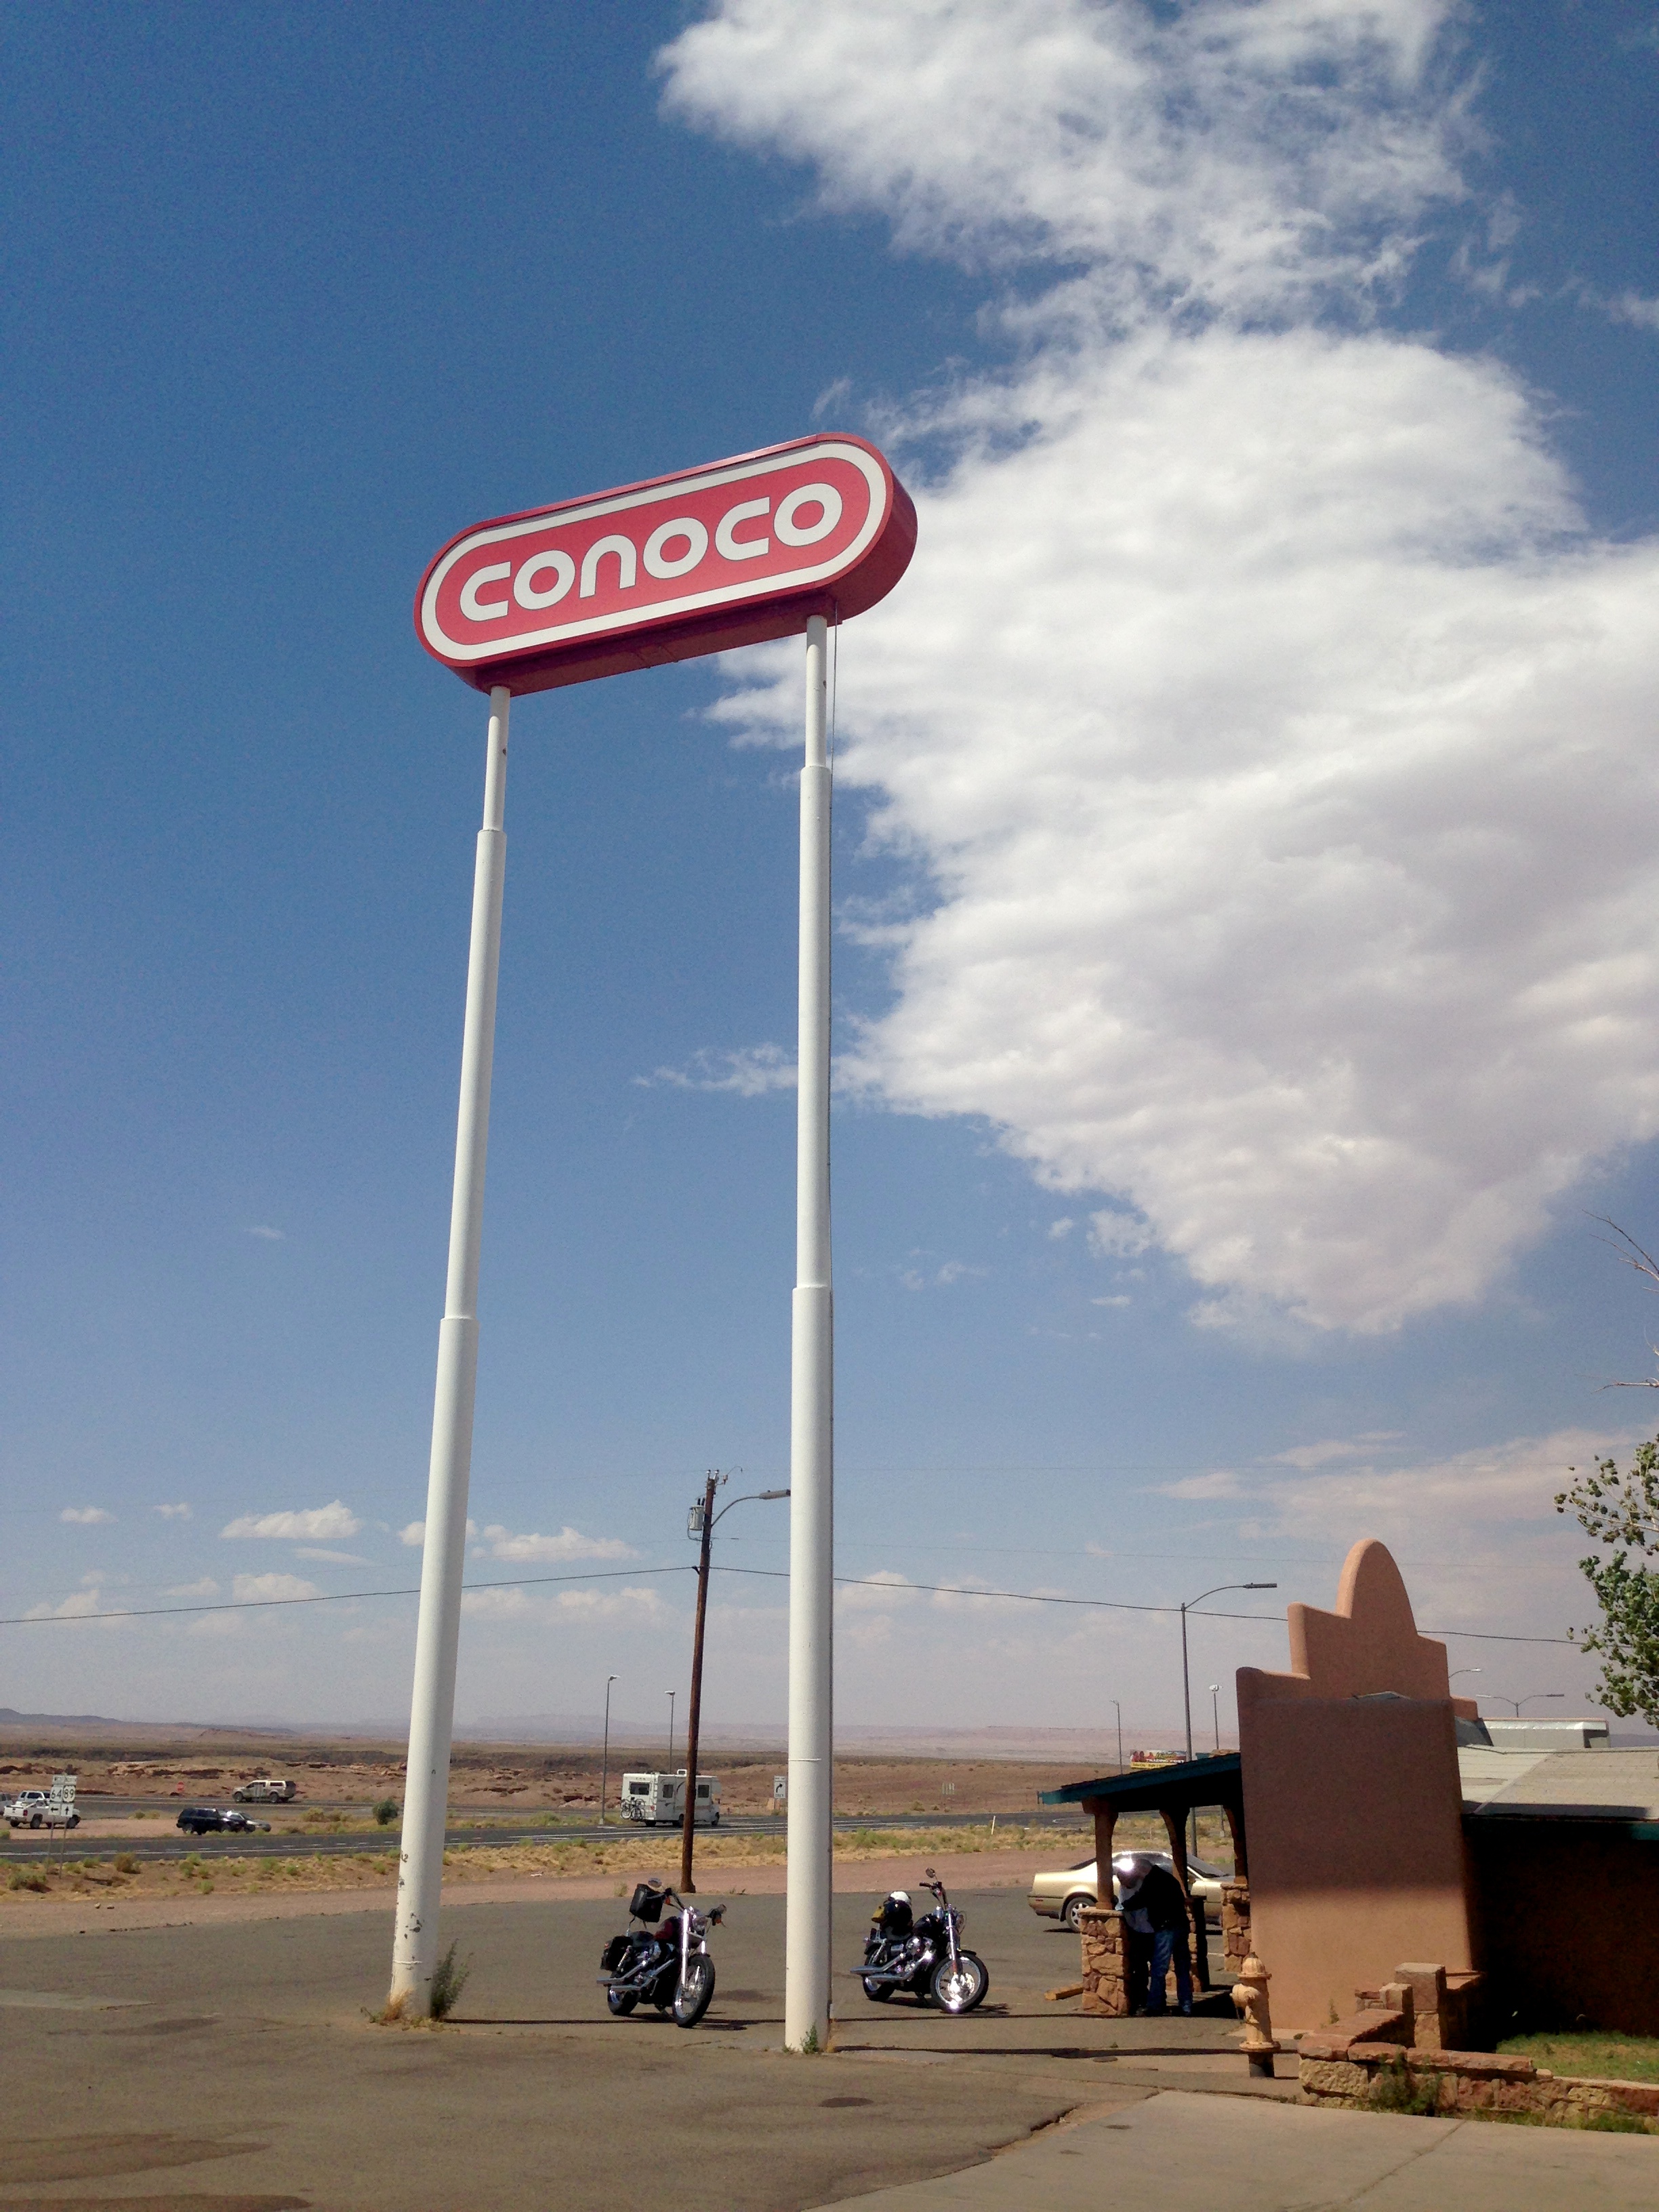
sign, tower, signage, grandcanyon